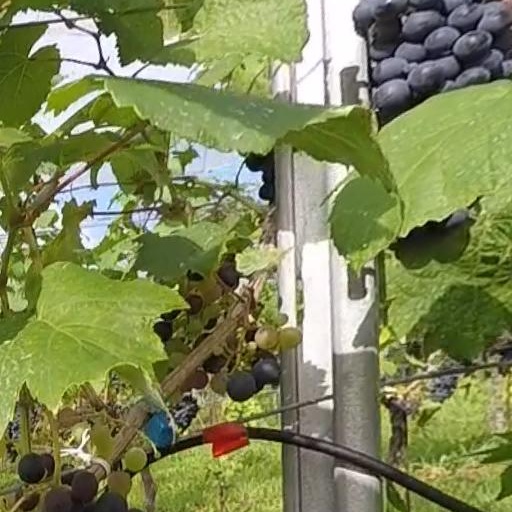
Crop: grape